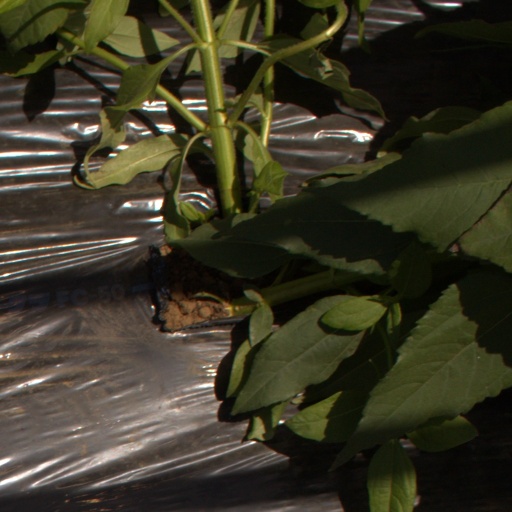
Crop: Jerusalem artichoke